Vanth

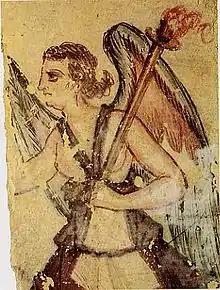
Vanth in a fresco in an Etruscan tomb in Tarquinia

Vanth is a chthonic figure in Etruscan mythology shown in a variety of forms of funerary art, such as in tomb paintings and on sarcophagi.